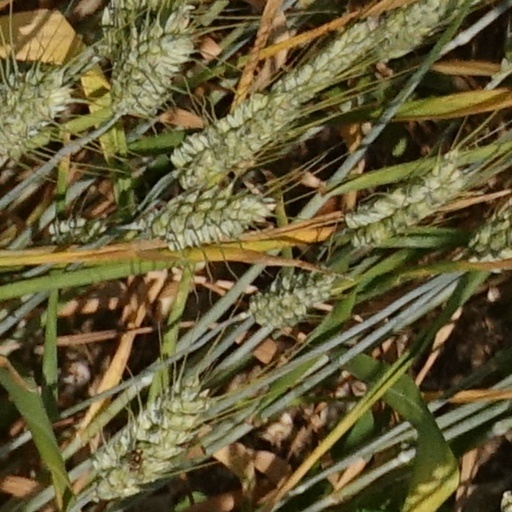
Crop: wheat